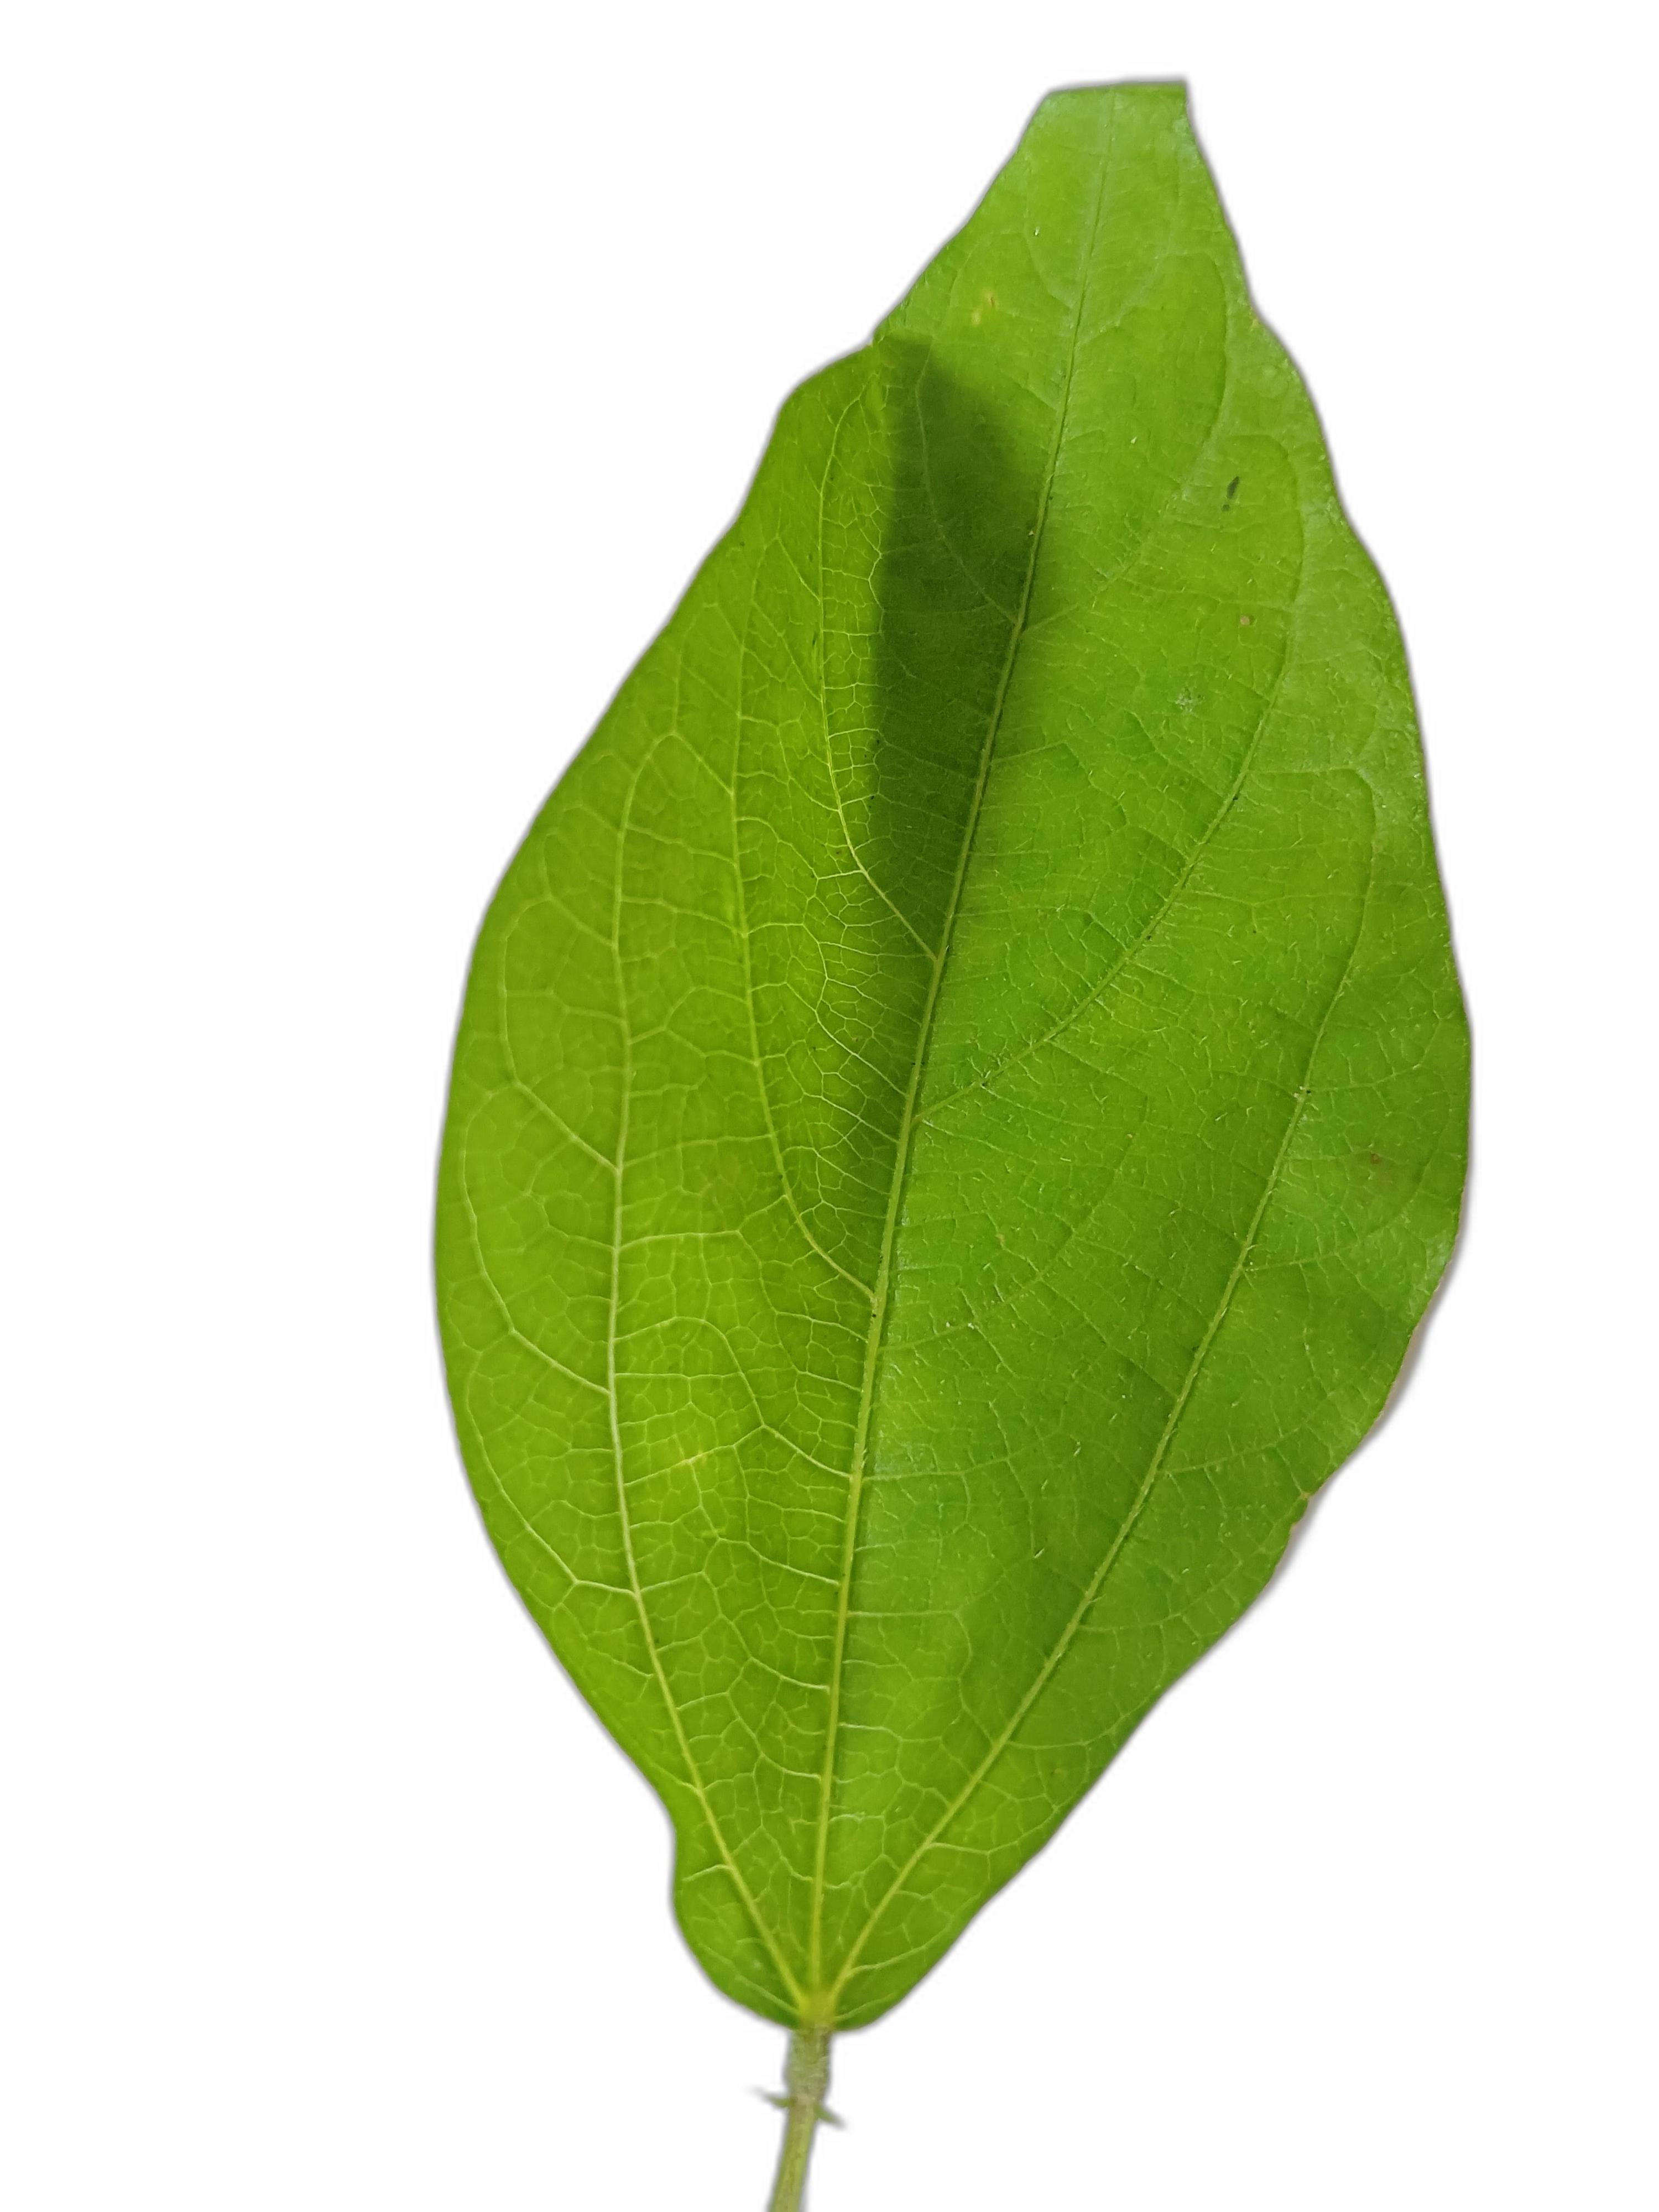
Label: Healthy